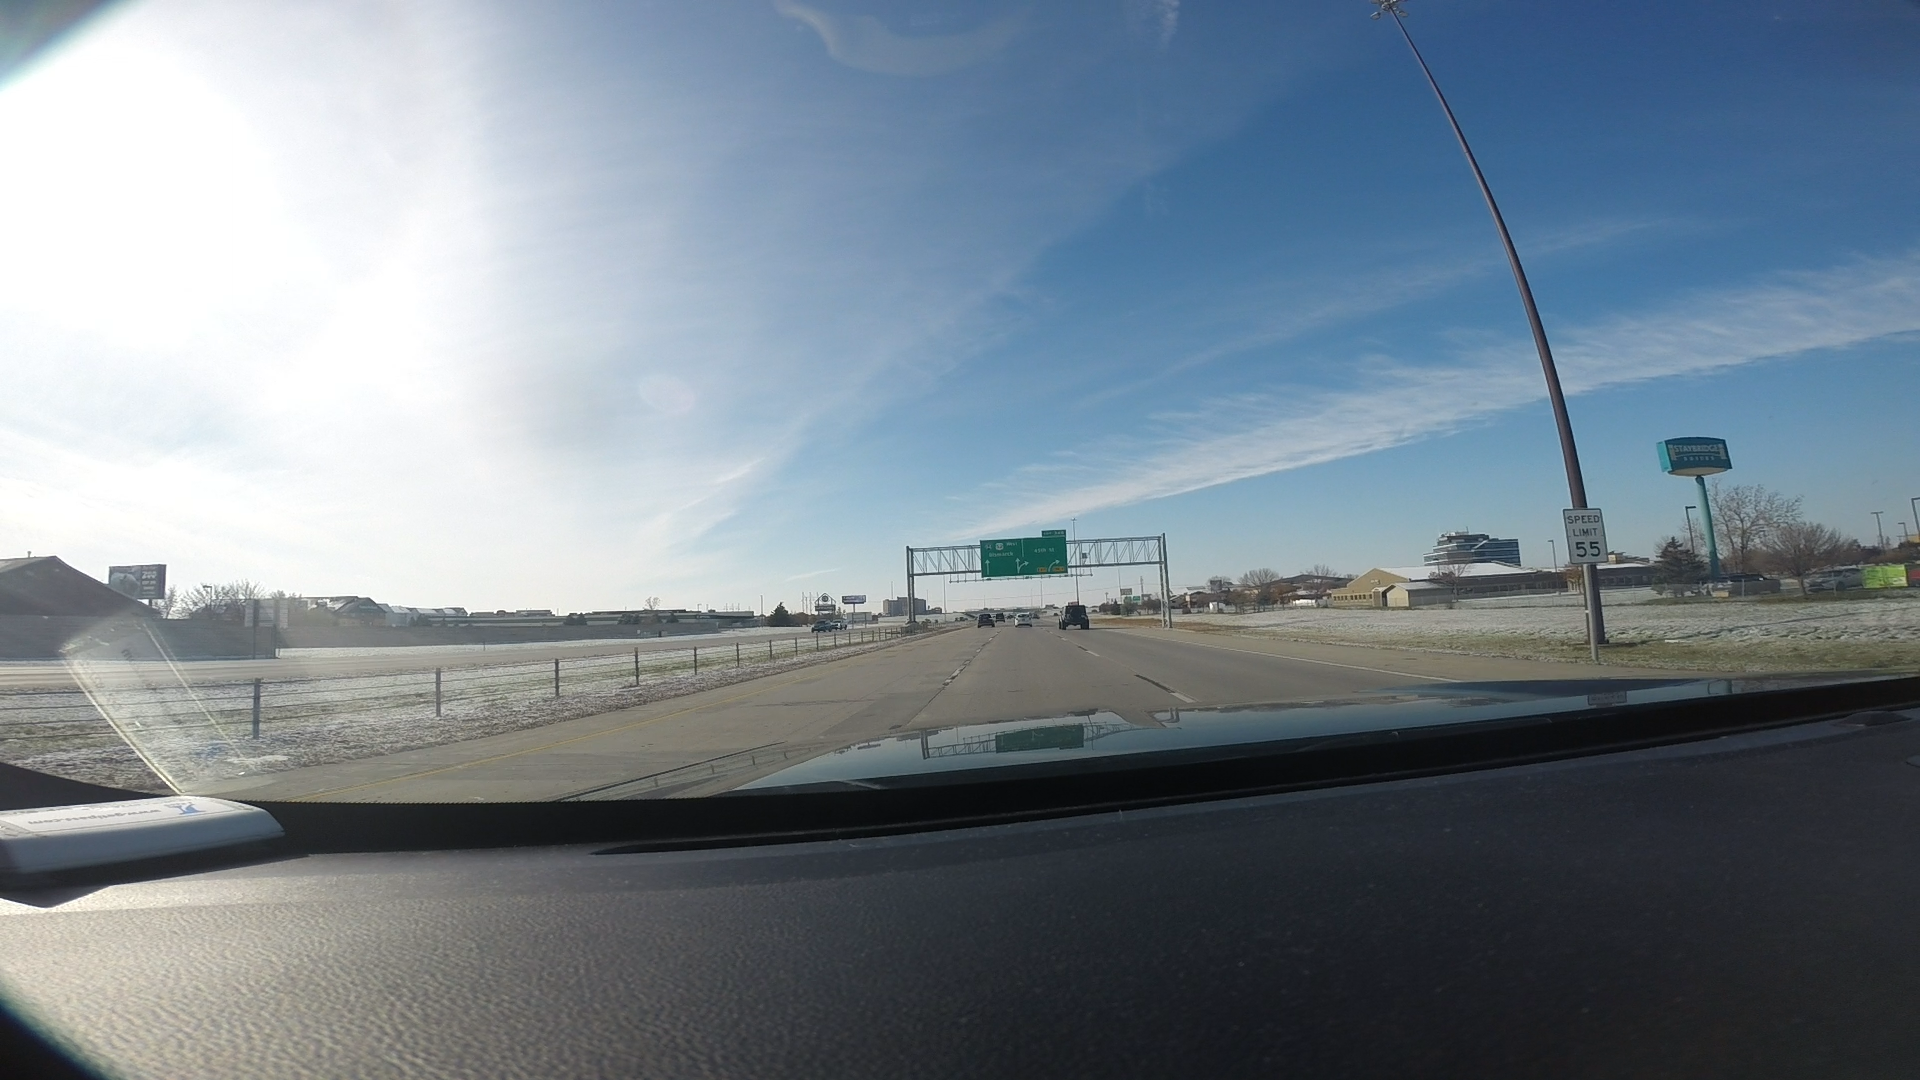
Speed limit sign label: mph55